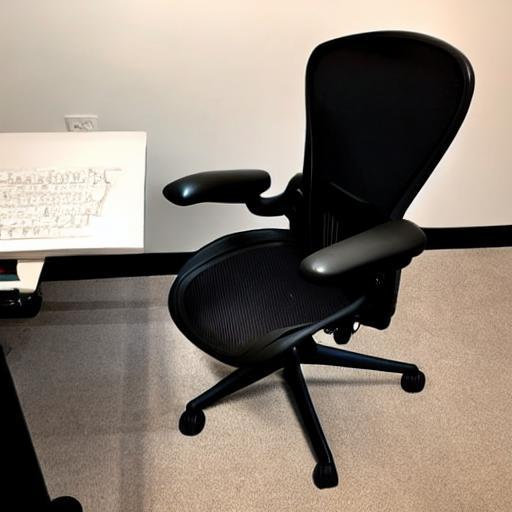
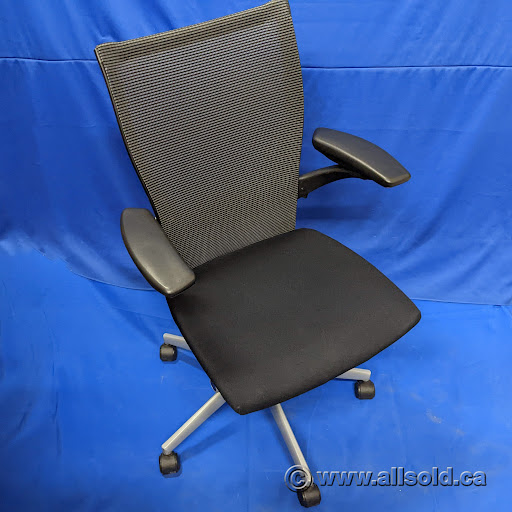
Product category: items_chair
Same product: no